The Wind Off the Small Isles

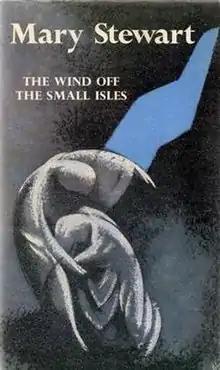
First edition(publ. Hodder & Stoughton)Cover art by Lawrence Irving

The Wind Off the Small Isles is a novella by Mary Stewart, first published in 1968. Unlike her other works, it is brief, at only 96 pages in hardcover. It was never published in the United States. Stewart's British publisher, Hodder & Stoughton, reissued it in 2016, for the first time in 40 years.